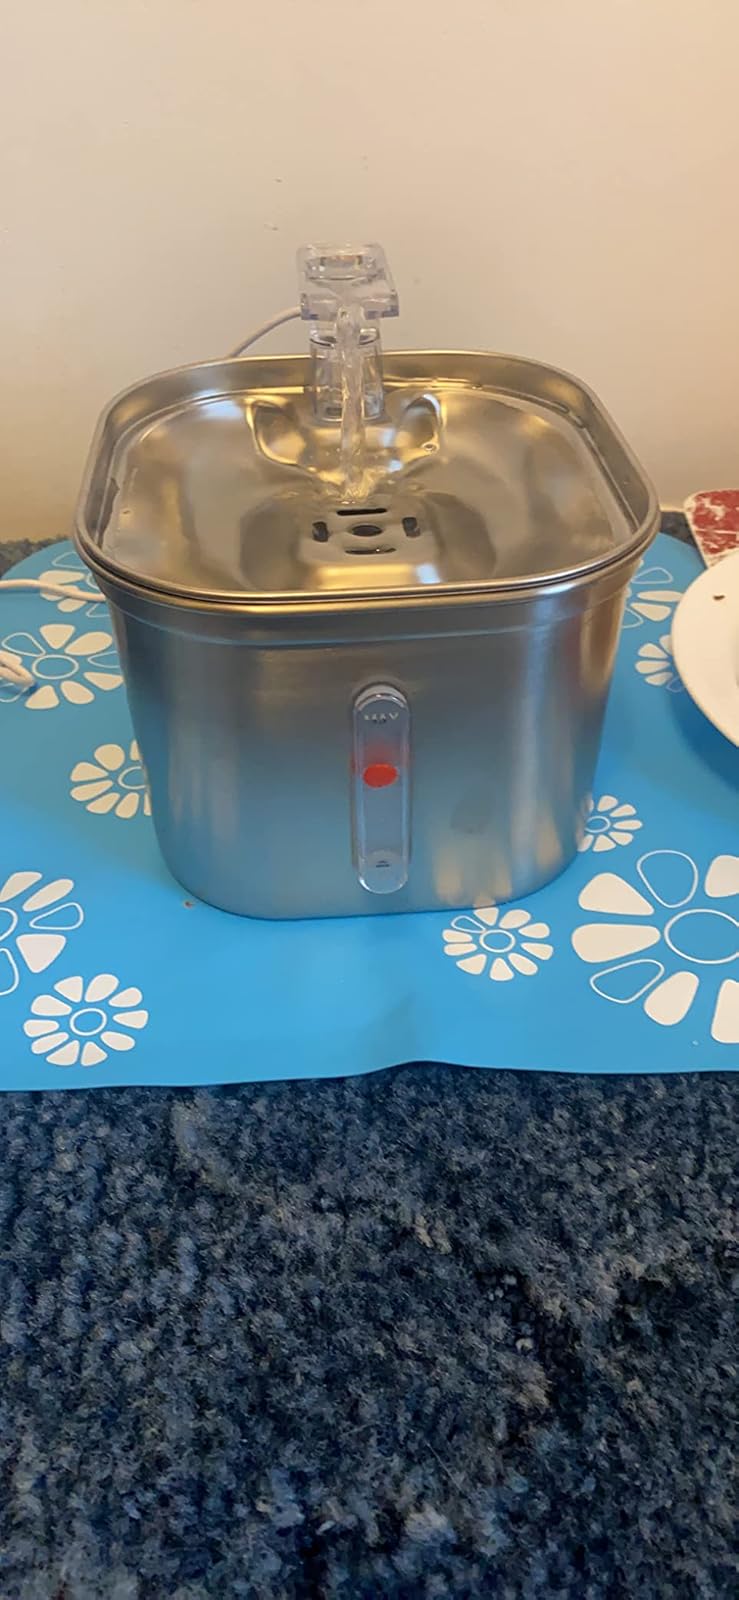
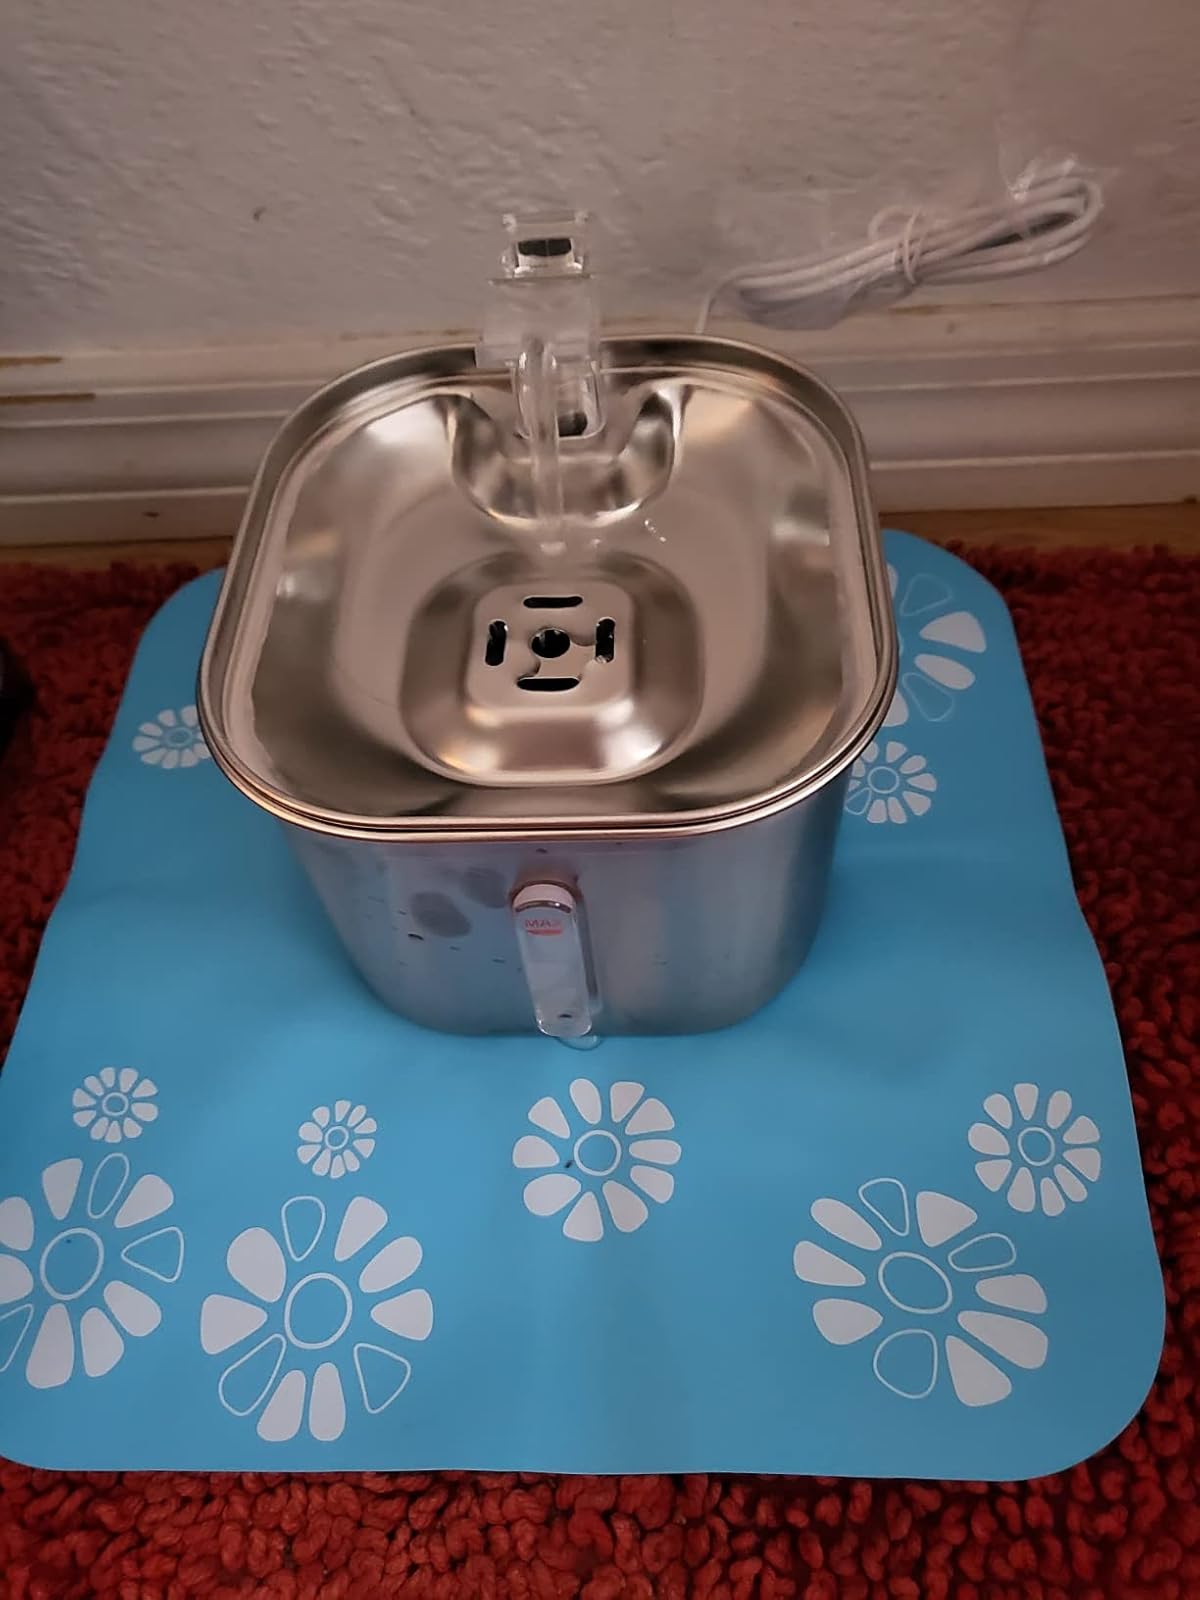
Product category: items_bowl
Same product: yes